List of state visits made by Elizabeth II

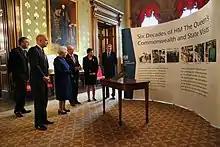
Presentation of a book of the "Six Decades of H.M. The Queen's Commonwealth and State Visits", 18 December 2012

Queen Elizabeth II undertook a number of state and official visits over her 70-year reign (1952 to 2022), as well as trips throughout the Commonwealth, making her the most widely travelled head of state in history. She did not require a British passport for travelling overseas, as all British passports were issued in her name.